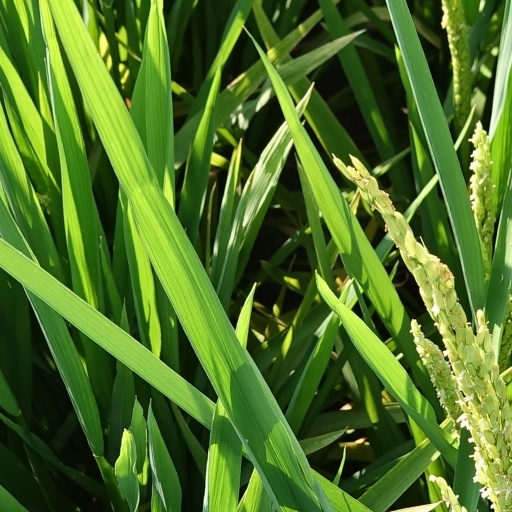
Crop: rice